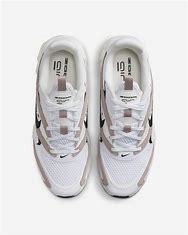
Brand: Nike
Model: Zoom Air Fire